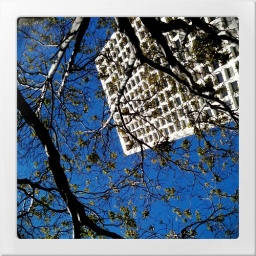
my office building, viewed from under a tree in the park